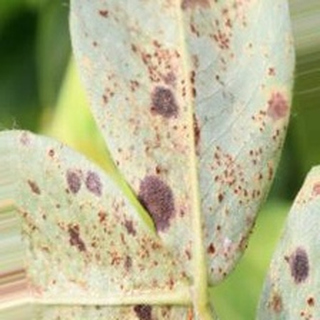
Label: groundnut_rust